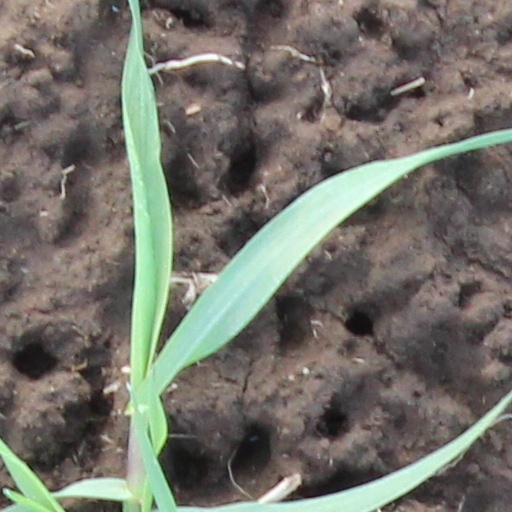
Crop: wheat